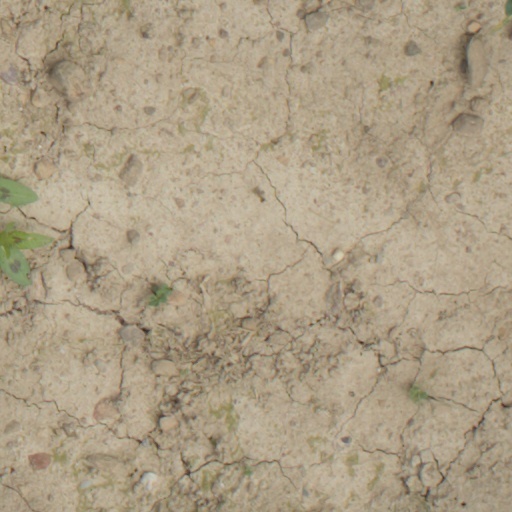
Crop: wheat